Match

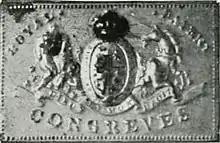
A tin "Congreves" matchbox (1827), produced by John Walker, inventor of the friction match.

In London, similar matches meant for lighting cigars were introduced in 1849 by Heurtner who had a shop called the Lighthouse in the Strand. One version that he sold was called "Euperion" (sometimes "Empyrion") which was popular for kitchen use and nicknamed as "Hugh Perry", while another meant for outdoor use was called a "Vesuvian" or "flamer". The head was large and contained niter, charcoal and wood dust, and had a phosphorus tip. The handle was large and made of hardwood so as to burn vigorously and last for a while. Some even had glass stems. Both Vesuvians and Prometheans had a bulb of sulfuric acid at the tip which had to be broken to start the reaction.